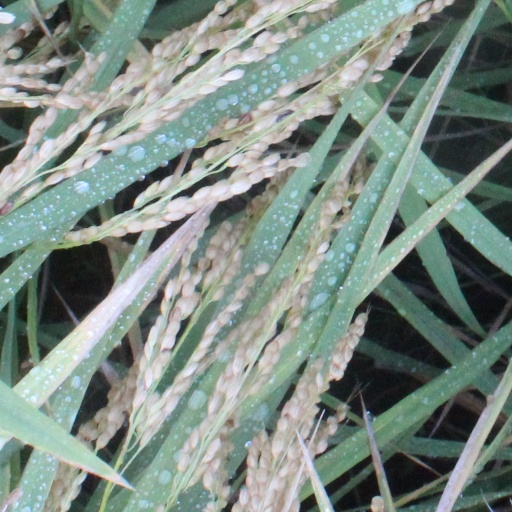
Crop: rice